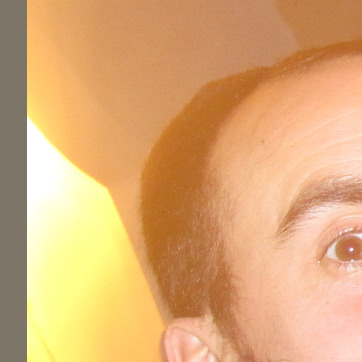
Material: hair